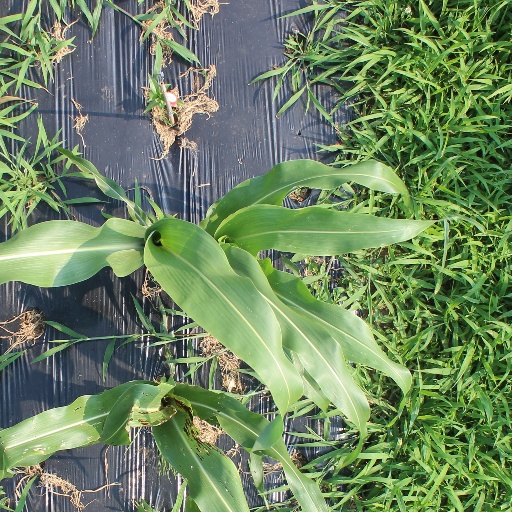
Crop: sorghum